Maria Maksakova Sr.

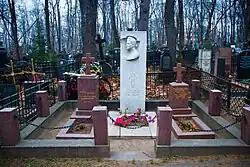
Maria Maksakova's grave at the Vvedenskoye Cemetery

In 1953 Maksakova received the notification of her 'retirement'. This came as an unpleasant surprise for the singer felt she was in superb shape, both physically and artistically. Rumours had it, some people at the Bolshoi decided to settle some old scores this way, now that Stalin, her much-feared patron, was now dead, and the name of Vera Davydova, another famous Soviet soprano, has been mentioned in this context. Lyudmila Maksakova refused to believe this, remembering the times when Davydova, who lived in a neighbouring dacha, helped her mother in difficult times. Davydova herself remembered her great rival with warmth. "Maria Petrovna paid great attention to the way she looked. She was beautiful and had excellent figure. Yet she kept herself perfectly fit, with strict diet and regular gymnastics ... Our relations were pure and friendly, each respected and valued what the other was doing on stage," Davydova maintained.